Oystercatcher

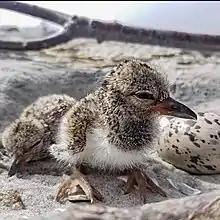
Oystercatcher chicks and eggs

Nearly all species of oystercatcher are monogamous, although there are reports of polygamy in the Eurasian oystercatcher. They are territorial during the breeding season (with a few species defending territories year round). There is strong mate and site fidelity in the species that have been studied, with one record of a pair defending the same site for 20 years. A single nesting attempt is made per breeding season, which is timed over the summer months. The nests of oystercatchers are simple affairs, scrapes in the ground which may be lined, and placed in a spot with good visibility.